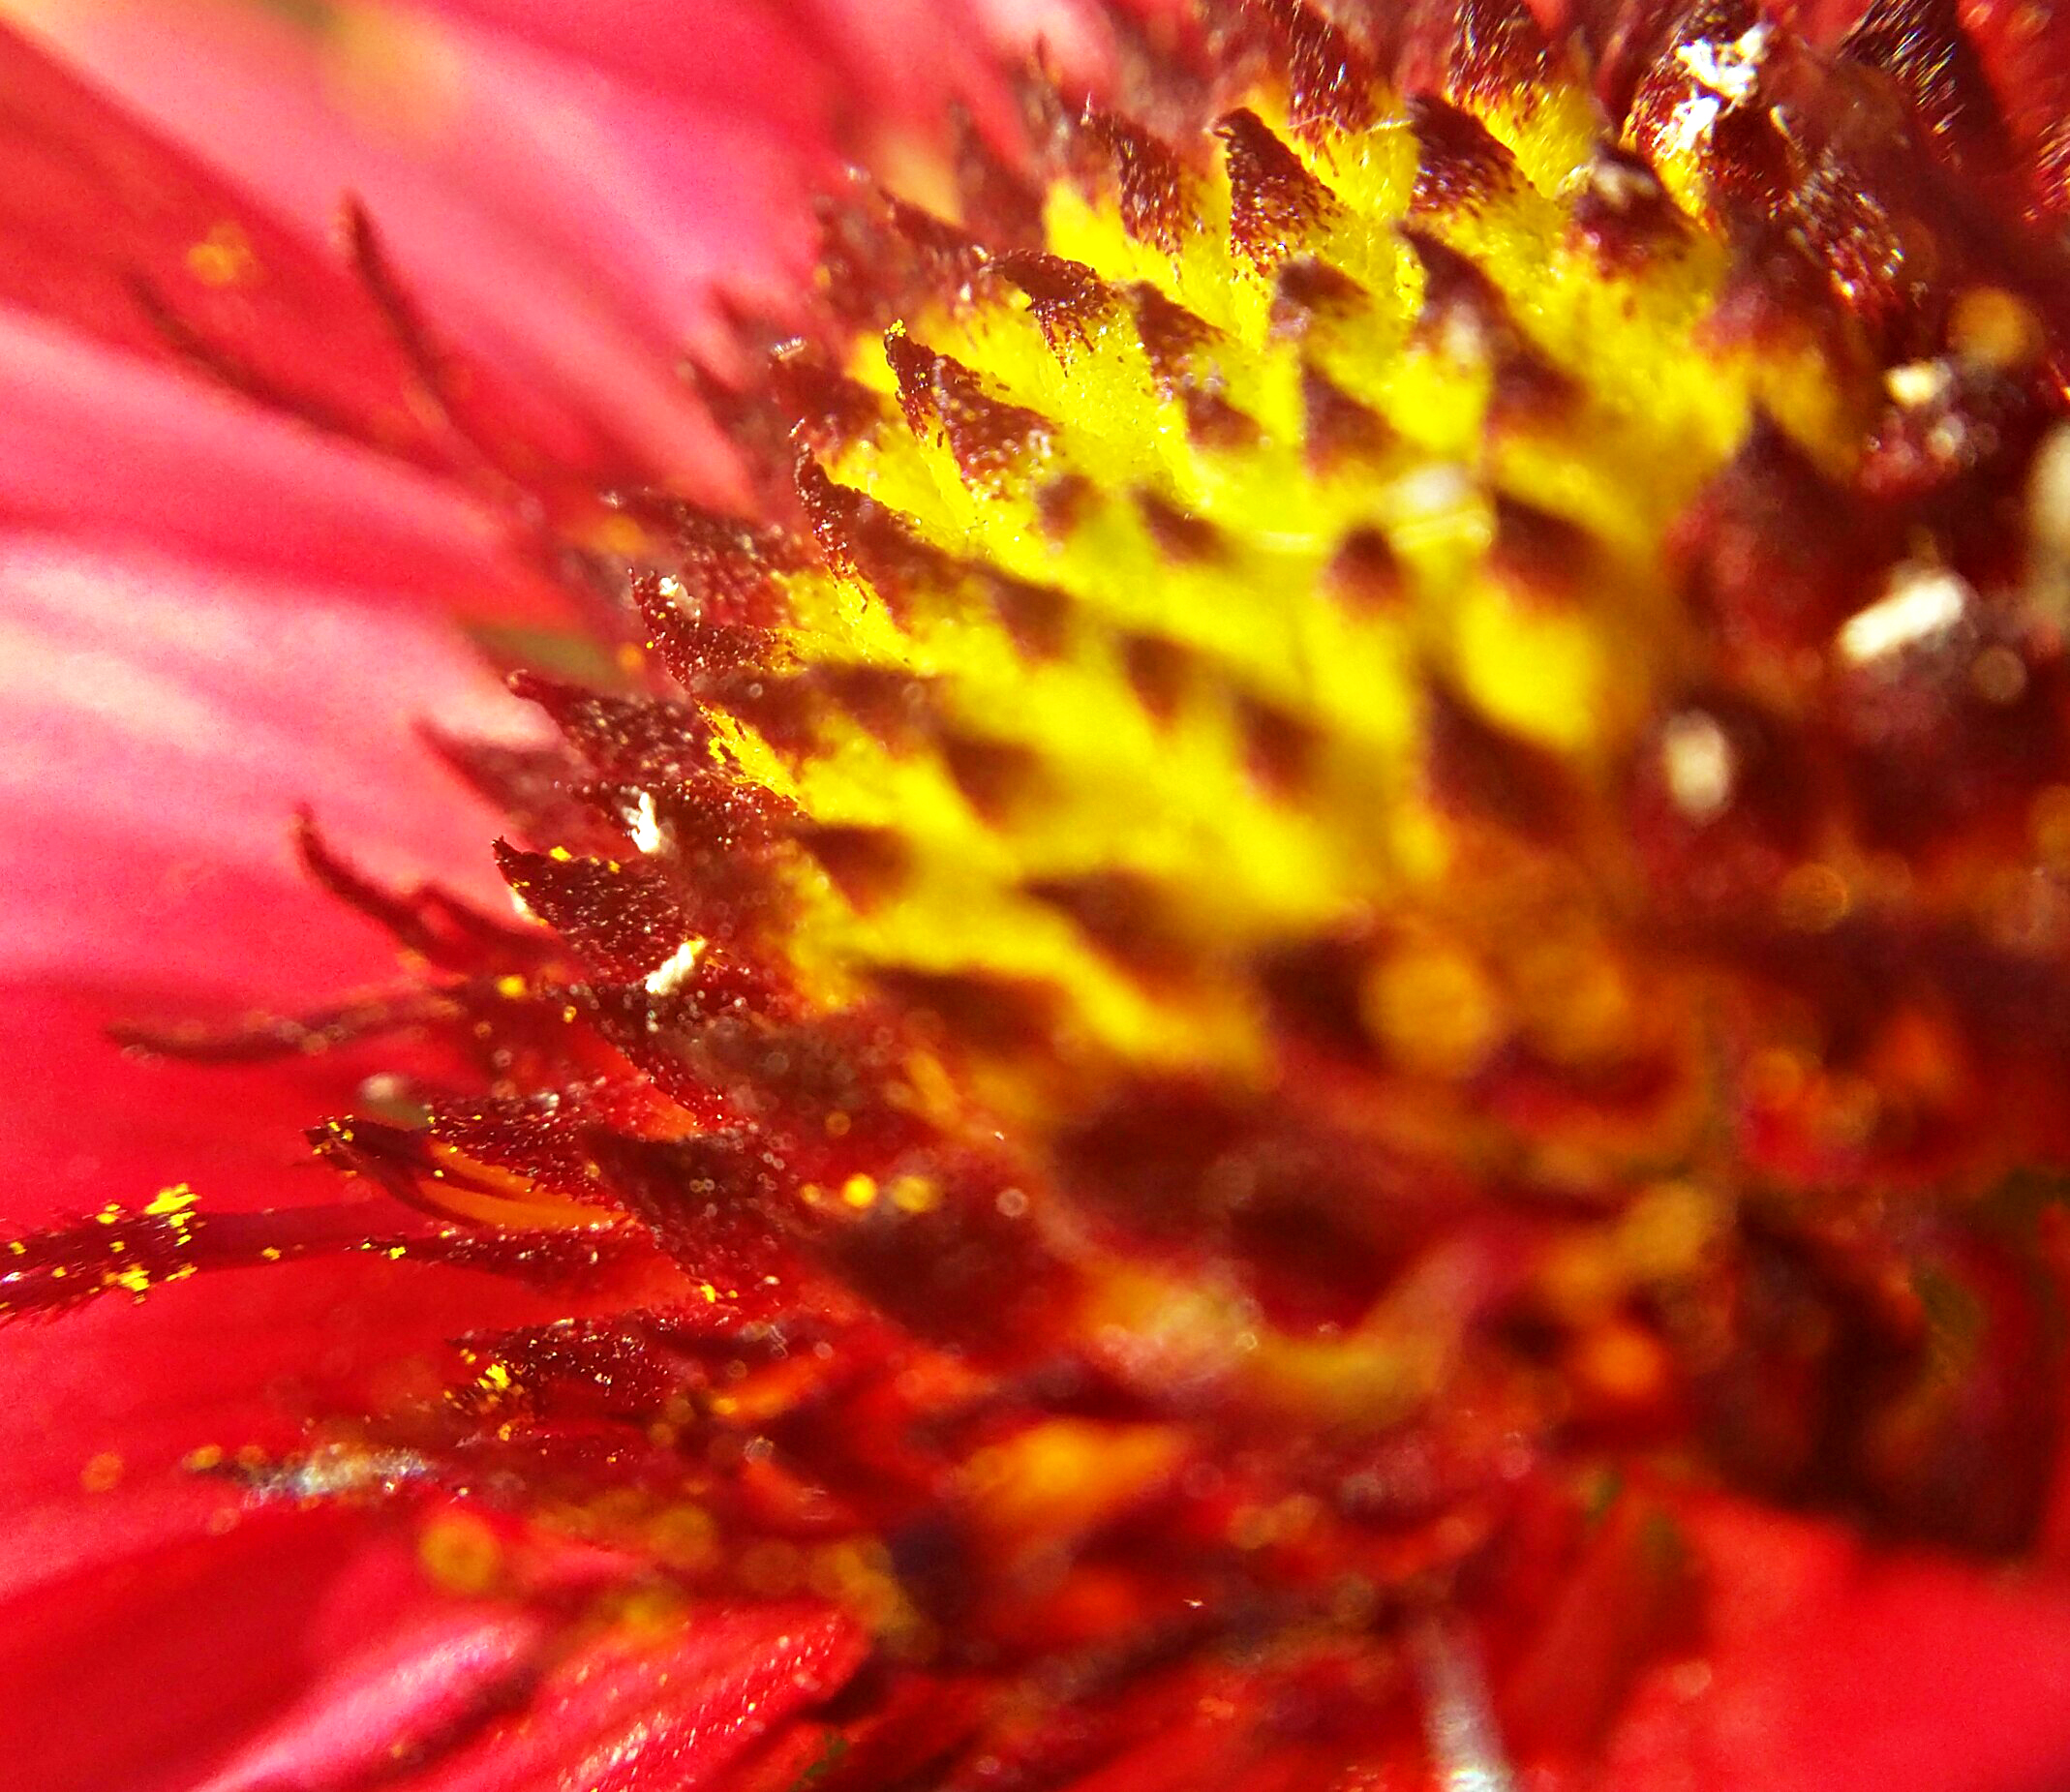
nature, flower, red, petal, gazania, plant, close up, macro photography, pollen, blanket flowers, yellow, flowering plant, wildflower, sunflower, annual plant